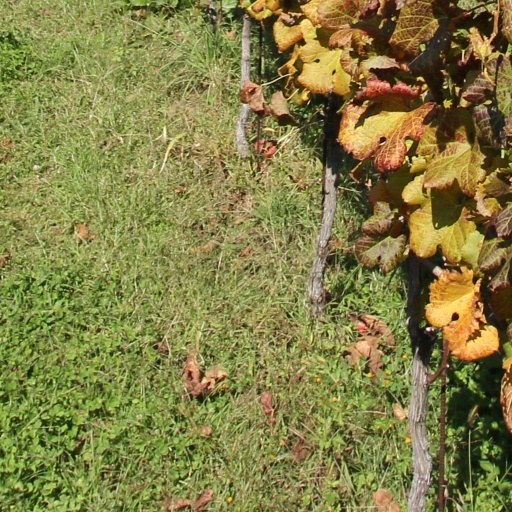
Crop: grape